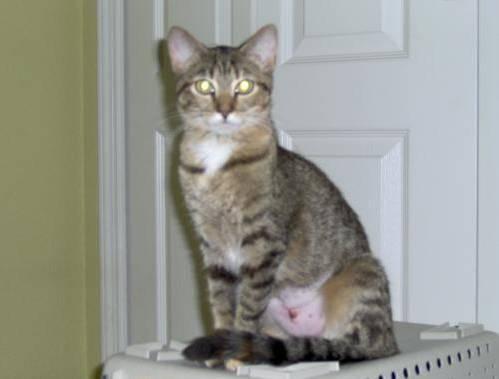
cat